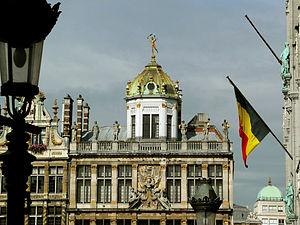
Partie haute de la Maison dite du Roi d'Espagne, Grand-place de Bruxelles n°1.